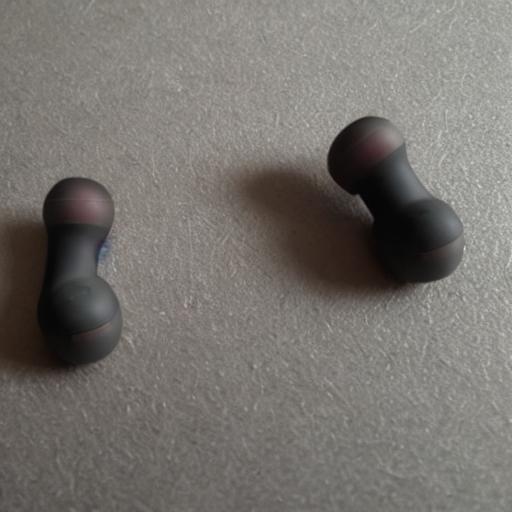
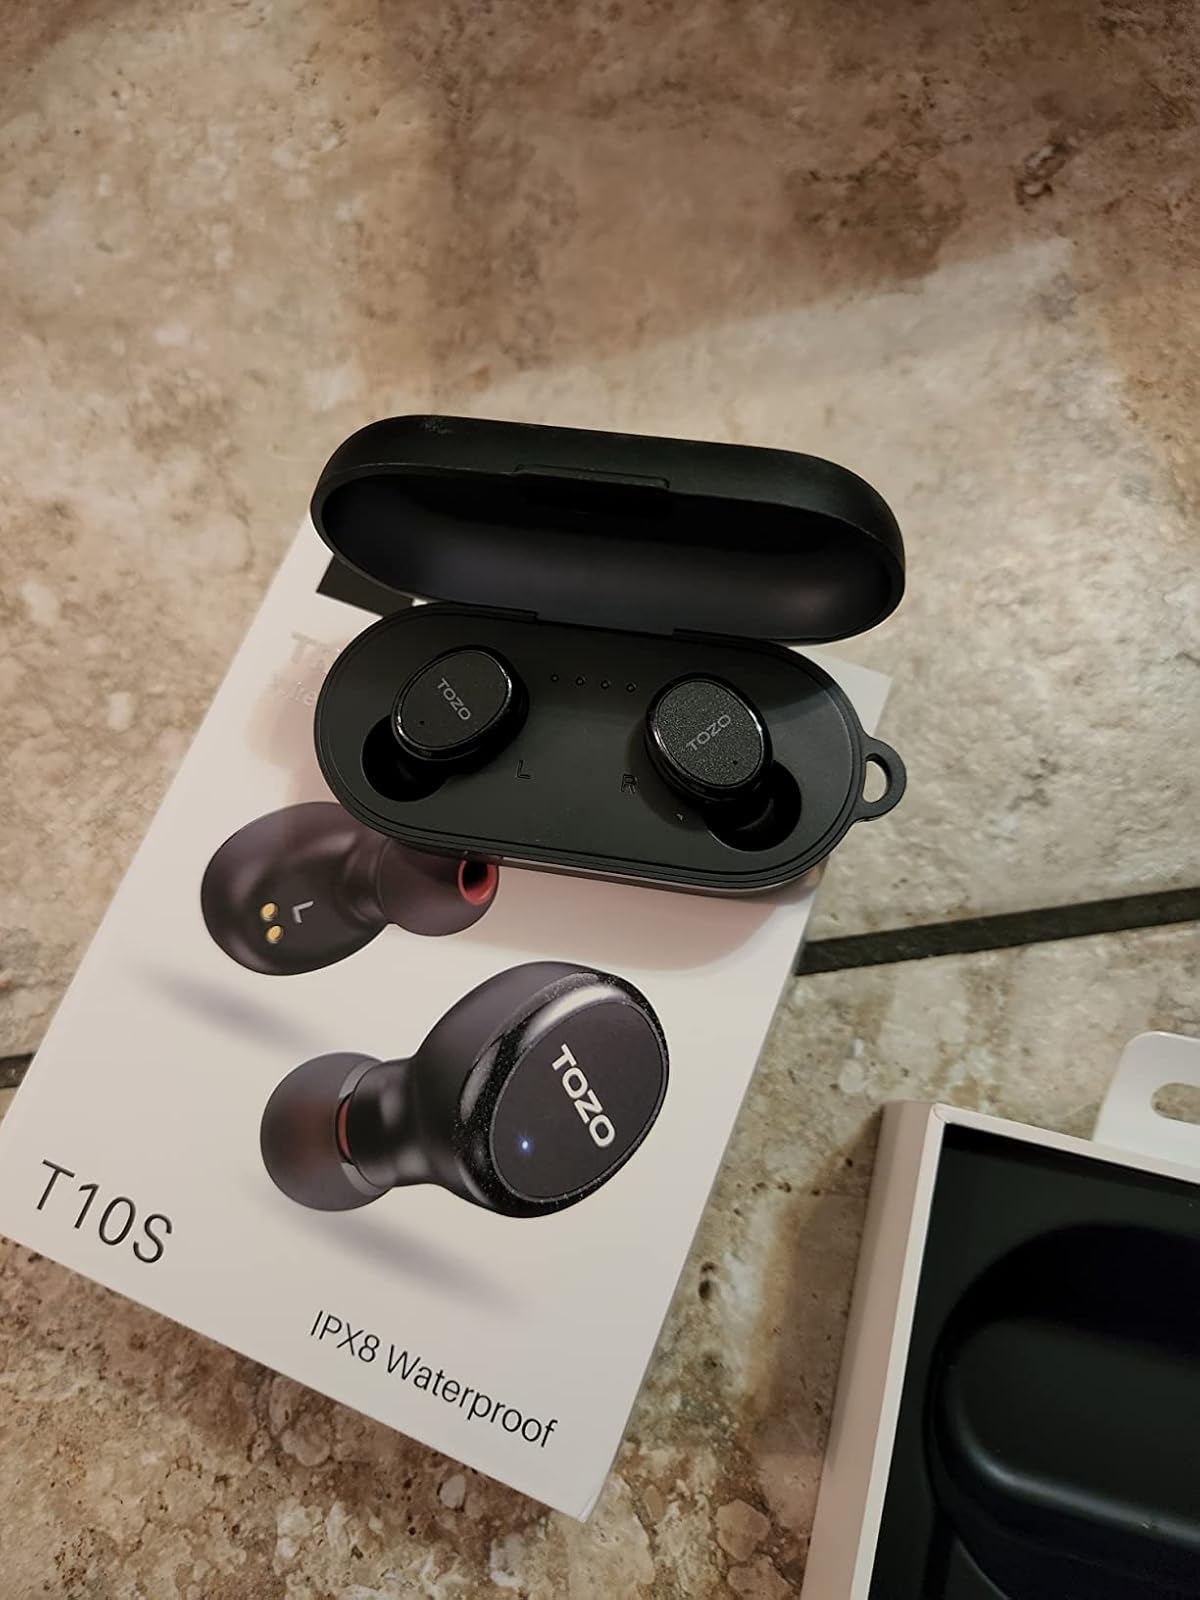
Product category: earbuds
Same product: no